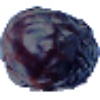
Label: Dates 1